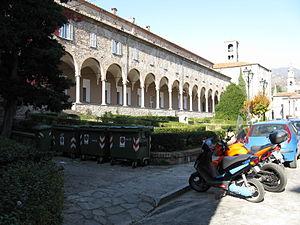
Le Scriptorium de Bobbio était un important centre de documentation et une bibliothèque fondé par l'abbé Attala au VIIᵉ siècle à l'abbaye de San Colombano à Bobbio. En 982, il abritait plus de 700 codes. Entre le VIIᵉ et le IXᵉ siècle, il a été le principal centre de production de livres de l'Italie du centre-nord.